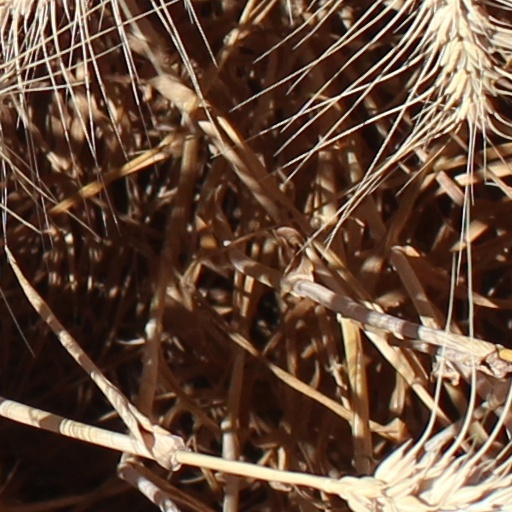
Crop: wheat